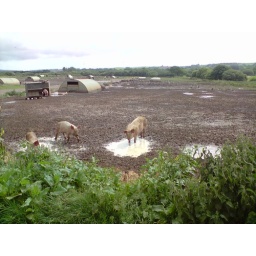
Weeing in your drinking water isn't cool - unless you're a pig